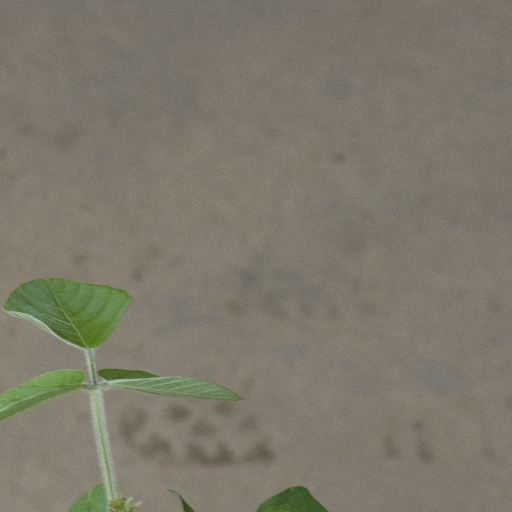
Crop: soybean